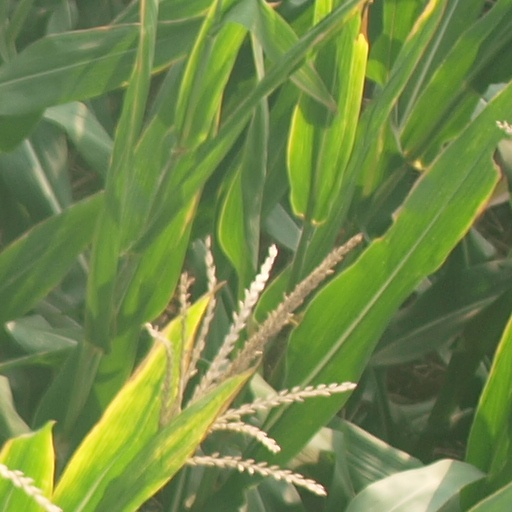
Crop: maize; corn